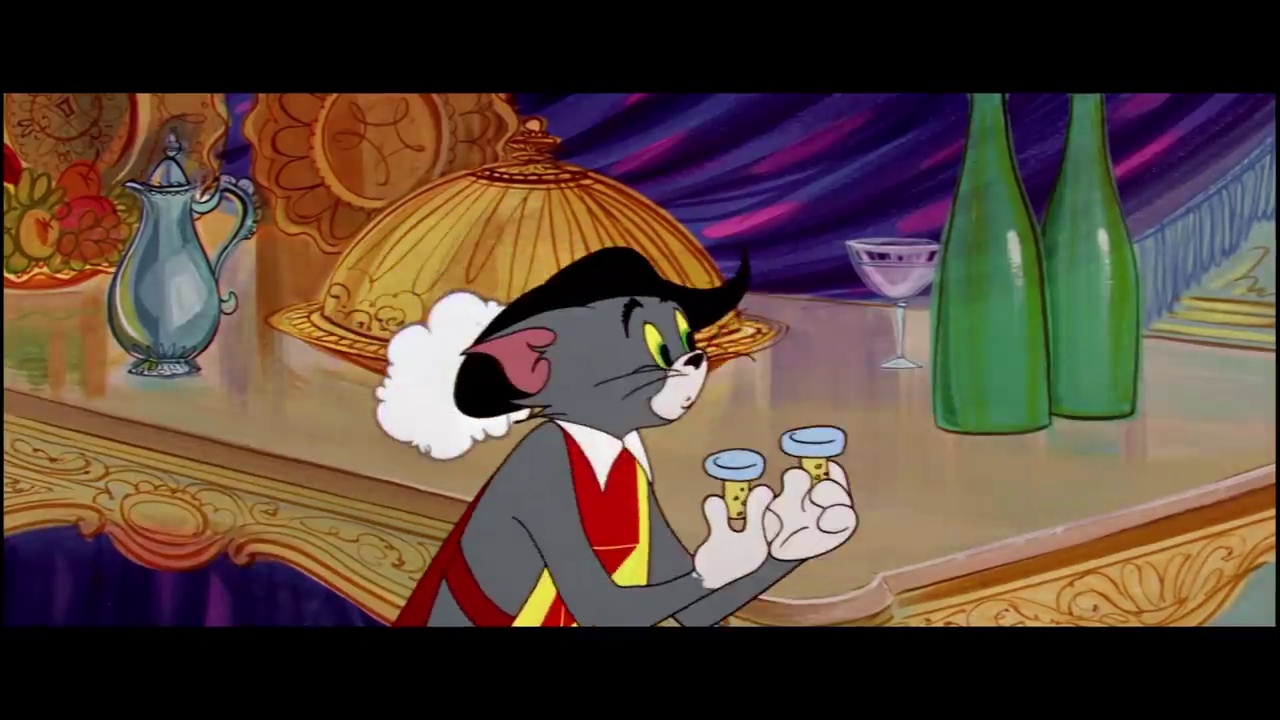
Portrait style: Cartoon Portrait